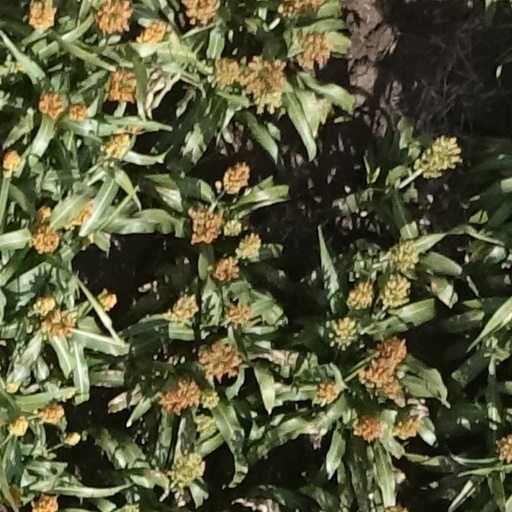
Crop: sorghum